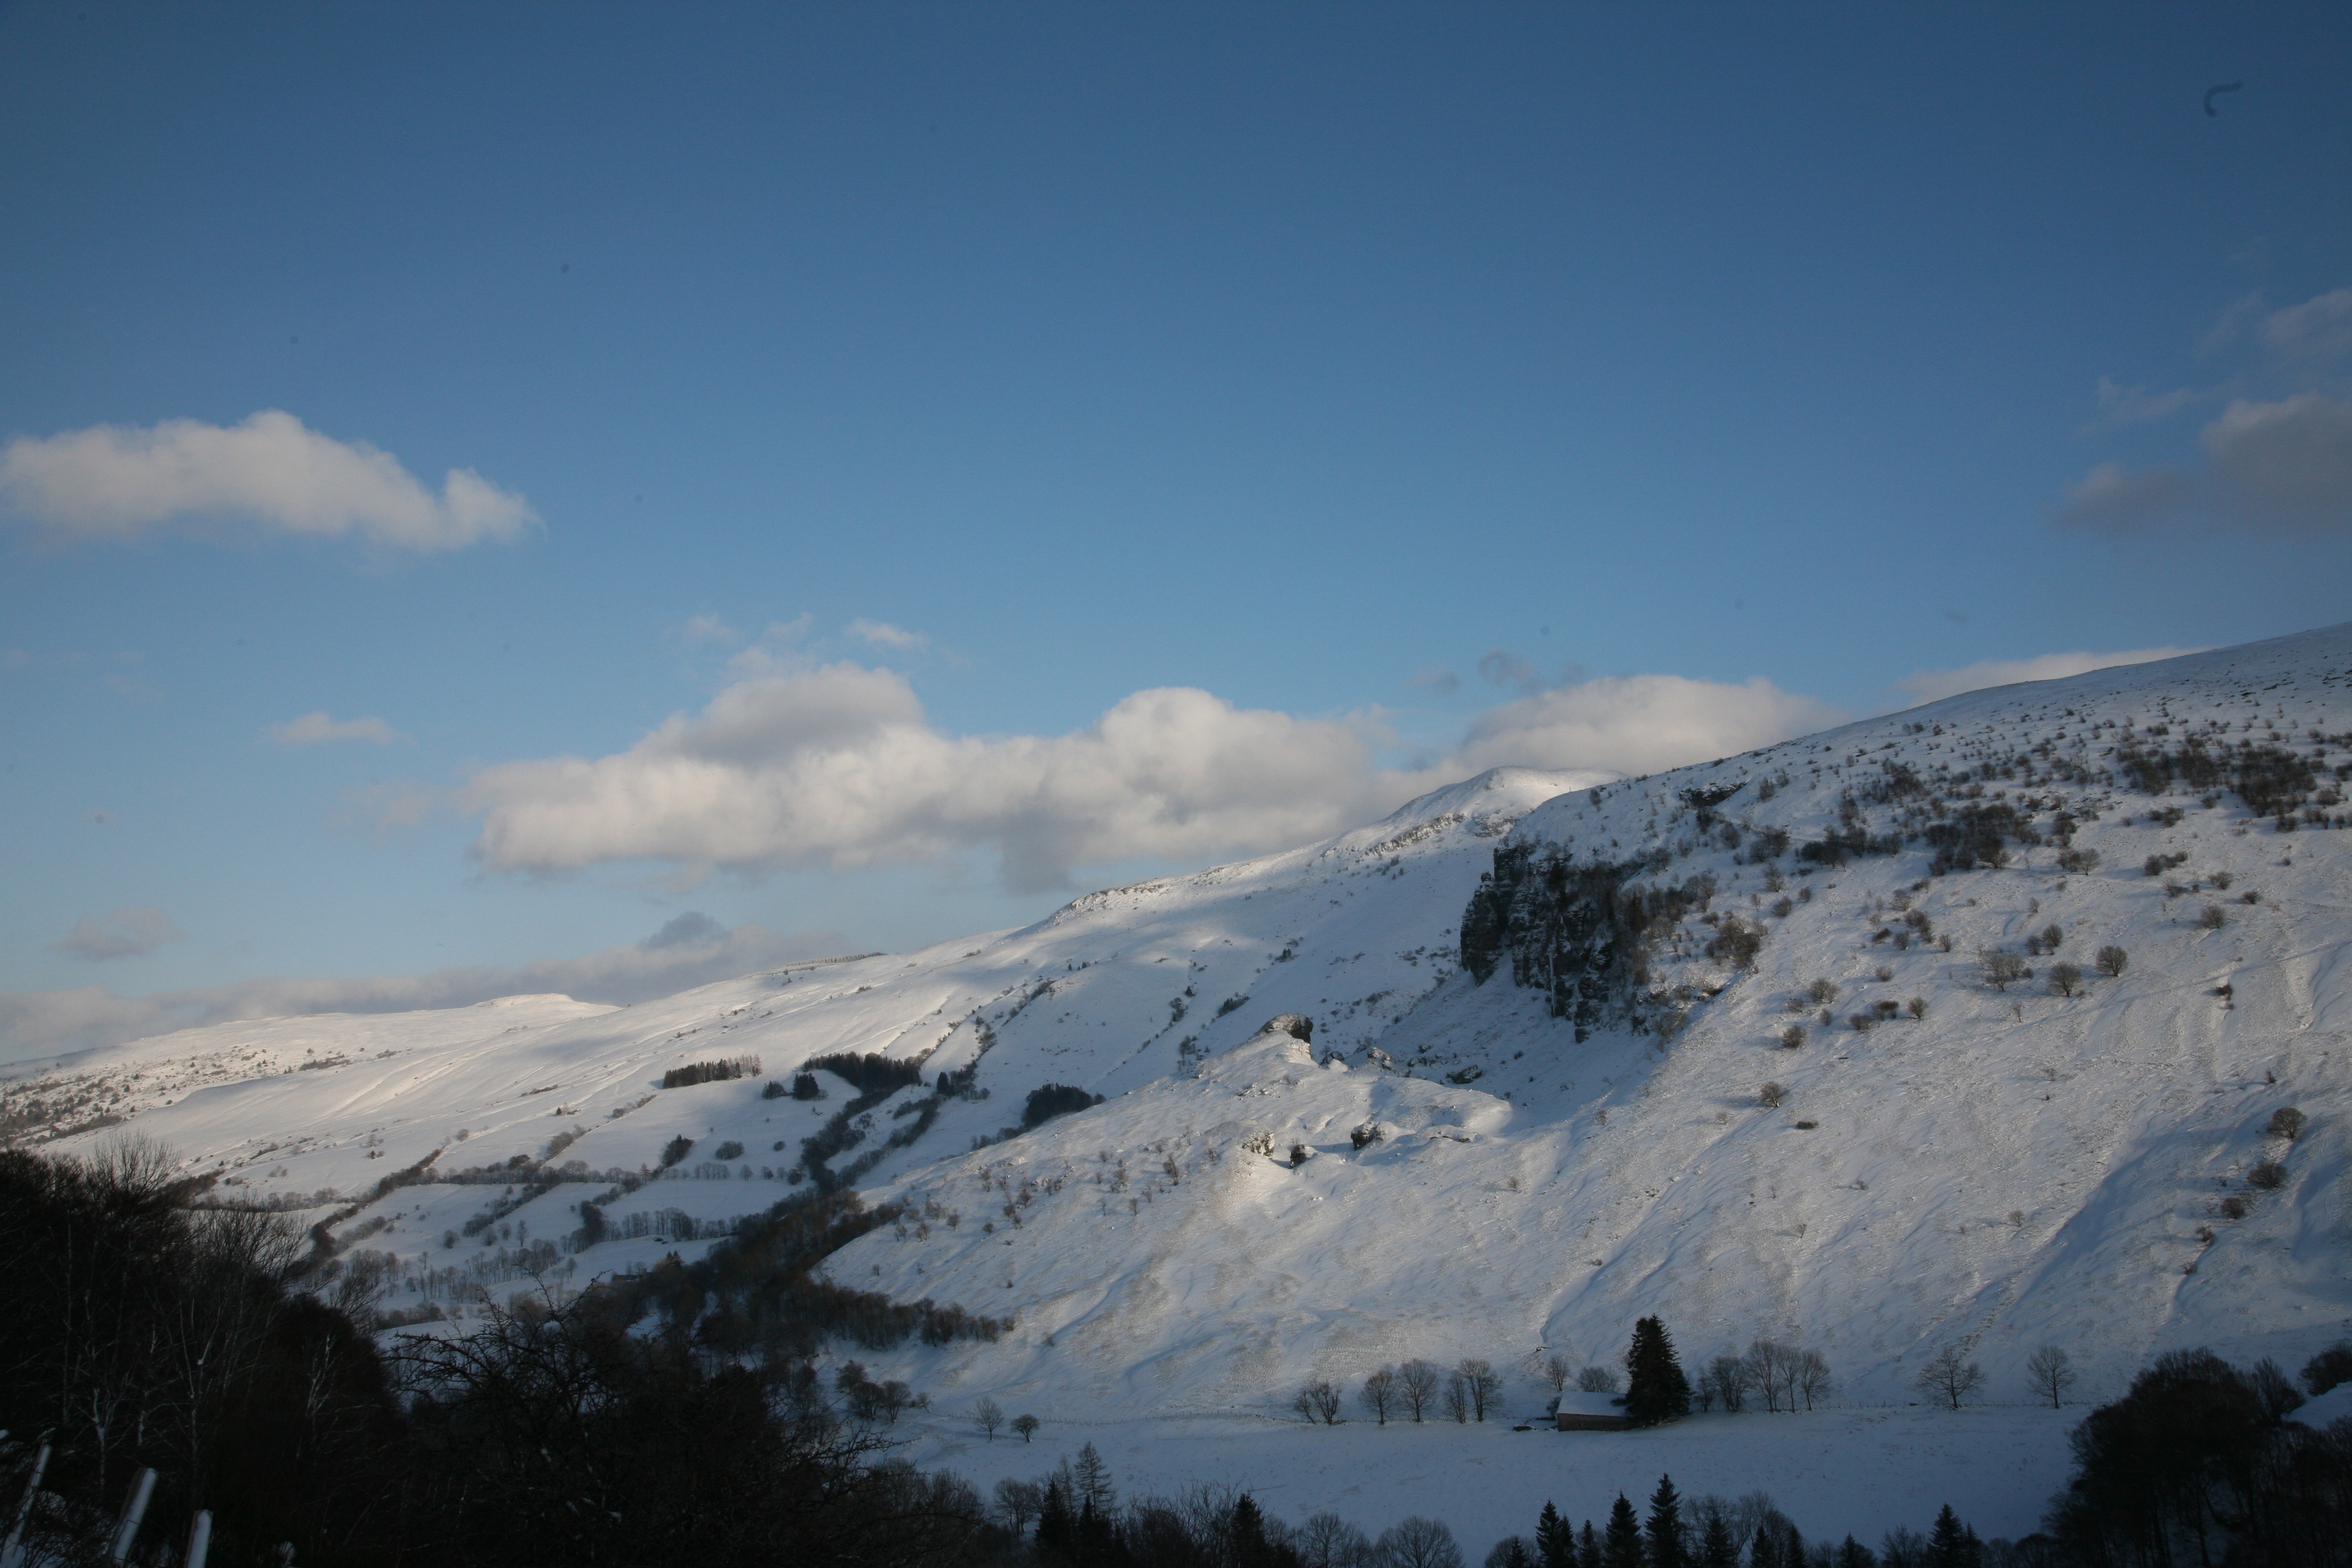
mountain, snow, winter, cloud, sky, valley, mountain range, france, weather, season, ridge, summit, winter sport, auvergne, hiver, alps, plateau, montagne, valle, piste, murat, cantal, puymary, dienne, d680, landform, geographical feature, mountainous landforms, geological phenomenon